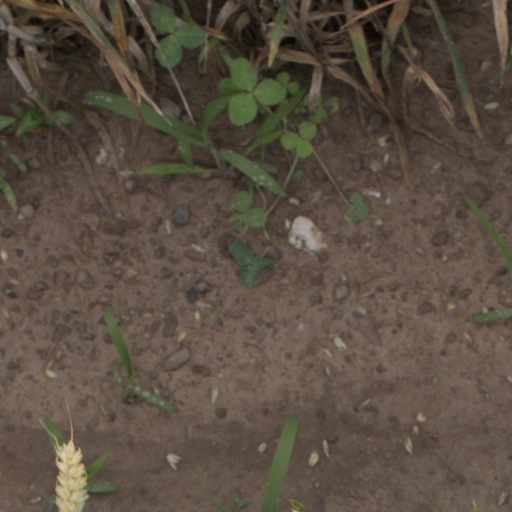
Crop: wheat